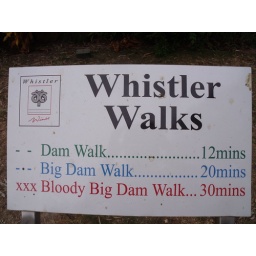
sign near the cellar door at Whistler vineyard